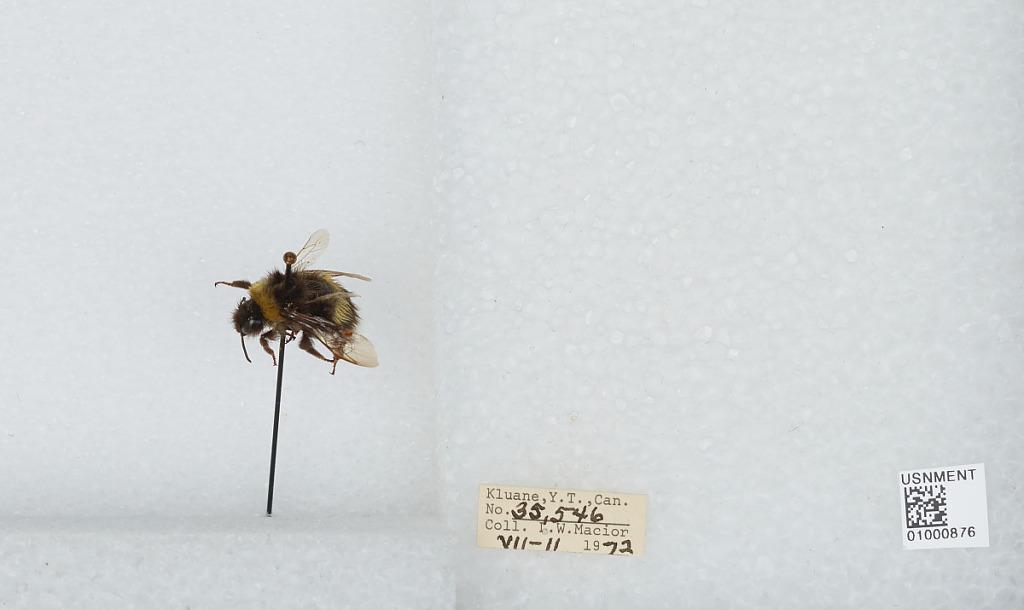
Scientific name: Bombus (Bombus) lucorum (Linnaeus)
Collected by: L. Macior
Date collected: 1972-7-11
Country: Canada
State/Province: Yukon Territory
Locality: Kluane
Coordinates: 60.75, -139.5